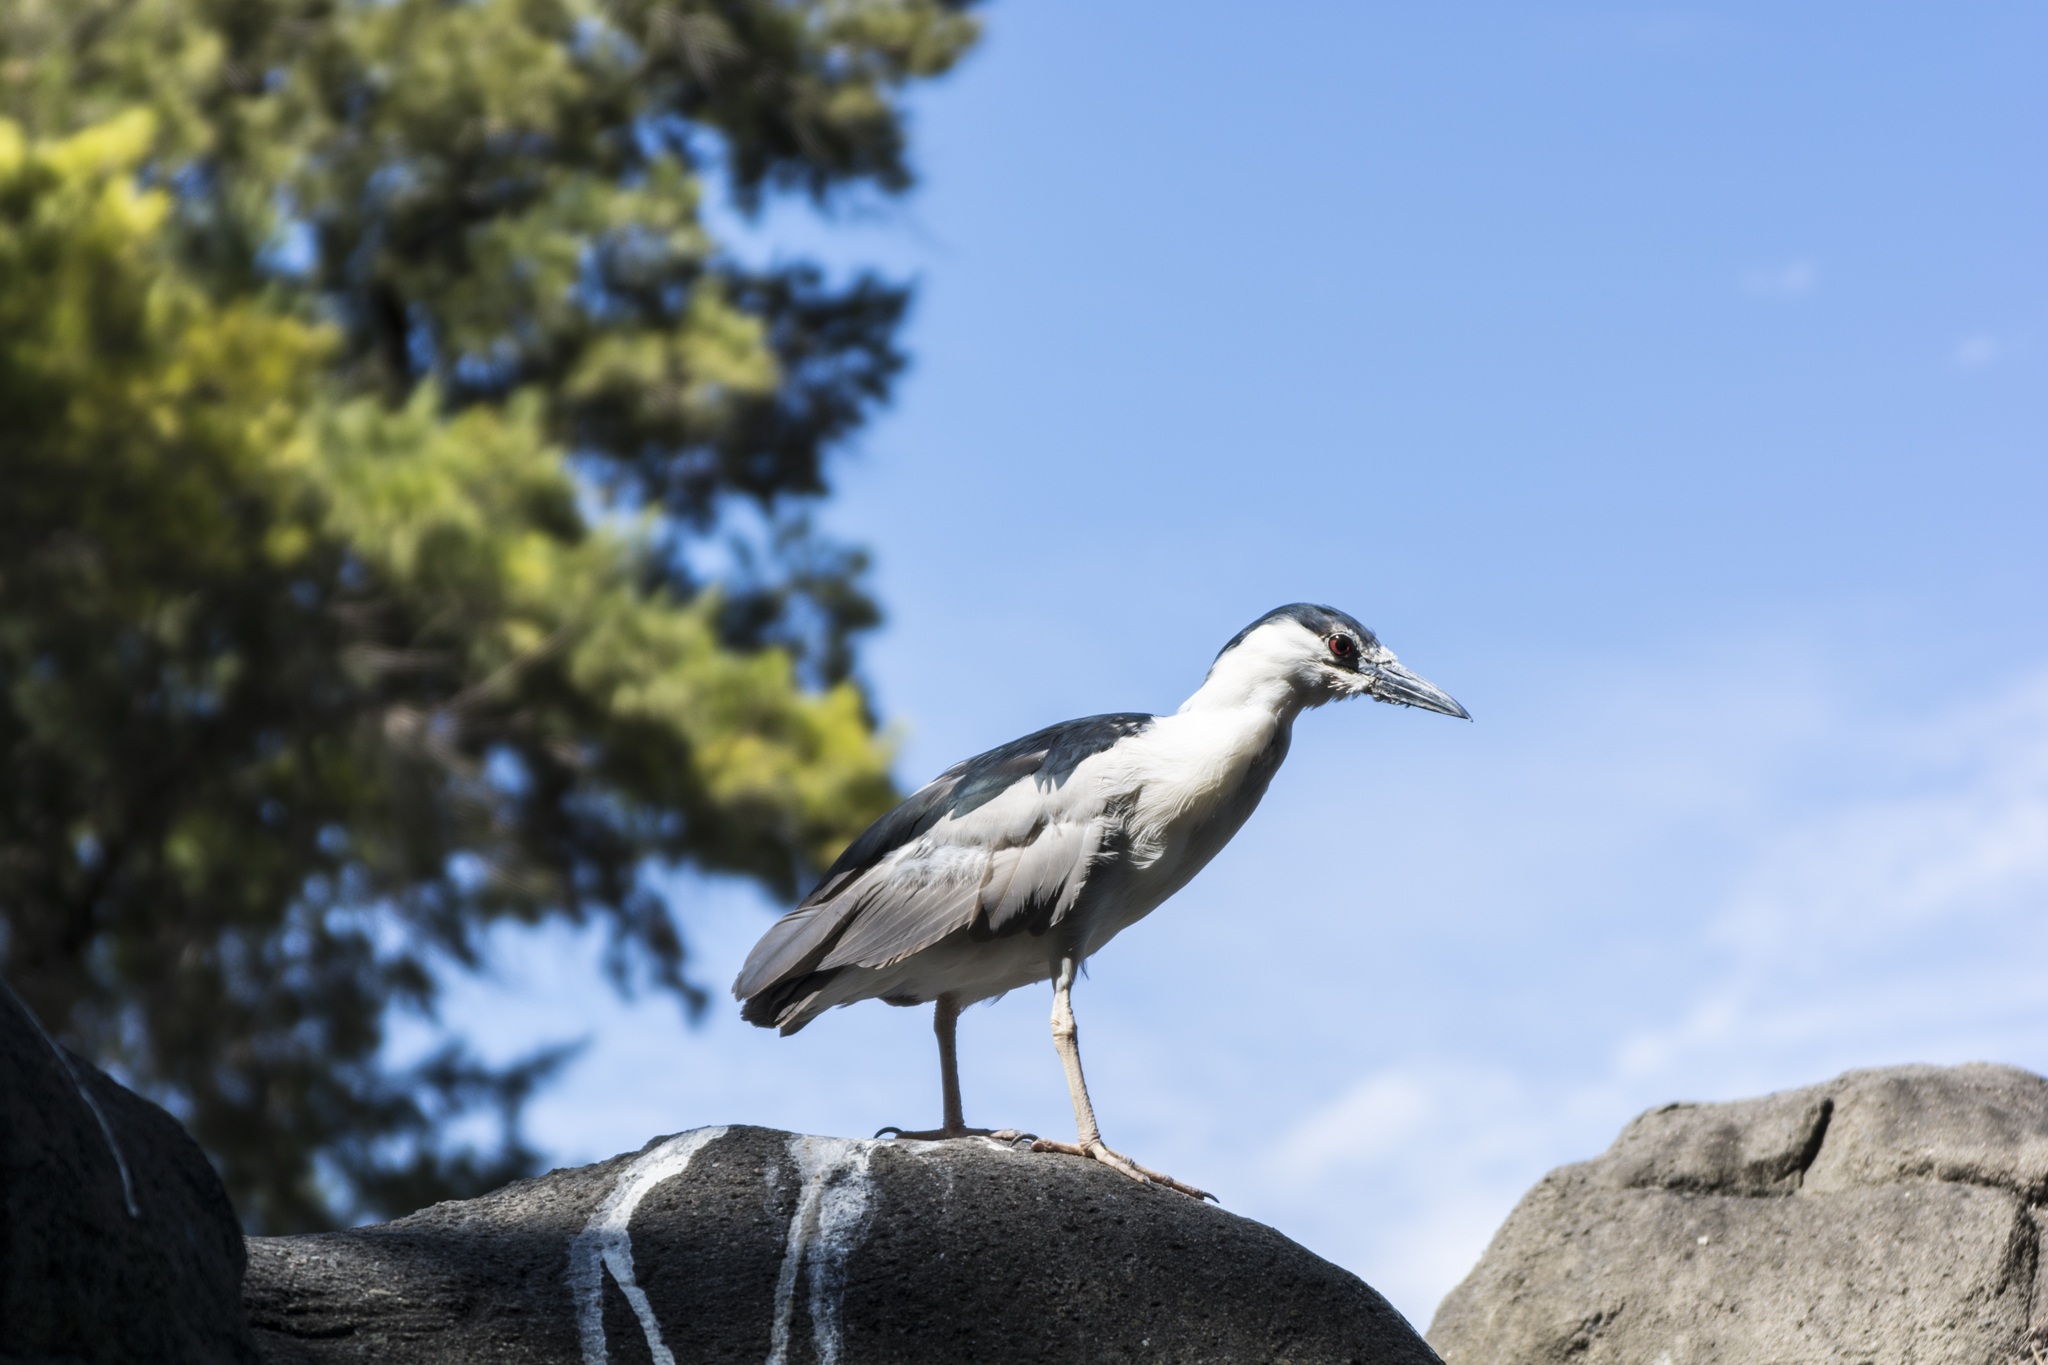
nature, bird, wildlife, zoo, fauna, birds, vertebrate, dinosaur